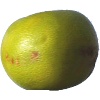
Label: Pomelo Sweetie 1